Guichenotia ledifolia

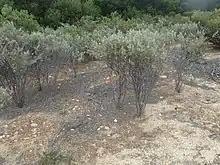
Habit near the entrance to the Fitzgerald River National Park

Guichenotia ledifolia is a species of flowering plant in the family Malvaceae and is endemic to the southwest of Western Australia. It is a densely-branched shrub with densely hairy new growth, hairy, linear to oblong leaves and pink to mauve flowers arranged in groups of three to ten.